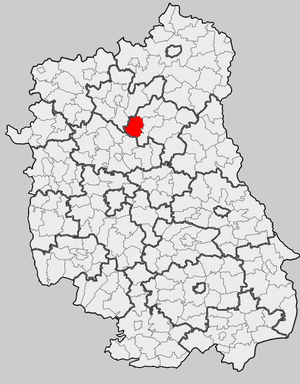
Siemień est une gmina rurale du powiat de Parczew, dans la Voïvodie de Lublin, dans l'est de la Pologne.